Paul Ryan

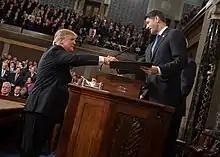
Ryan shaking hands with Donald Trump prior to his address to a joint session of Congress on February 28, 2017

Dan Balz of "The Washington Post" wrote that Ryan was promoted as a candidate for vice president "by major elements of the conservative opinion makers, including "The Wall Street Journal" editorial page, the "Weekly Standard" and the editor of "National Review"".